Worldwide Developers Conference

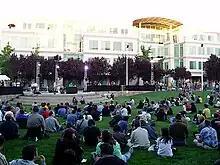
BT performing at 2006 WWDC Bash held on 1 Infinite Loop Campus

In 2006, Jobs once again delivered the keynote presentation at the WWDC, which was held from August 7 to 11 in Moscone Center West, San Francisco. The Mac Pro was announced as a replacement to the Power Mac G5, which was Apple's prior "pro" desktop computer and the last remaining PowerPC-based Mac. The standard Mac Pro featured two 2.66 GHz dual core Xeon (Woodcrest) processors, 1 GB RAM, 250 GB hard drive, and a 256 MB video card. An Xserve update, based on the dual core Xeons, was also announced. Redundant power and Lights Out Management were further product improvements to Apple's server lineup. While certain key Mac OS X improvements were undisclosed, there were 10 improvements in the next iteration, Mac OS X Leopard (10.5), including: full 64-bit app support, Time Machine, Boot Camp, Front Row, Photo Booth, Spaces (Virtual Desktops), Spotlight enhancements, Core Animation, Universal Access enhancements, Mail enhancements, and Dashboard enhancements (including Dashcode, and iChat enhancements). Along with the Leopard features that were announced, a major revision to the Mac OS X Server product was announced. New features to the Server included: a simplified set-up process, iCal Server (based on the CalDAV standard), Apple Teams (a set of web-based collaborative services), Spotlight Server, and Podcast Producer. The 2006 WWDC attracted 4,200 developers from 48 countries, while there were 140 sessions and 100 hands-on labs for developers. More than 1,000 Apple engineers were present at the event, and the DJ "BT" performed at the Apple Campus in Cupertino.